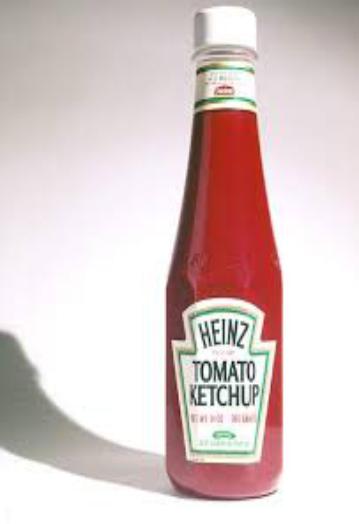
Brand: Heinz Tomato Ketchup
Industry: Food